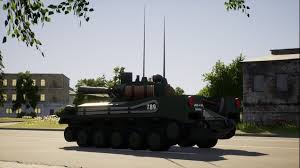
Label: BMD